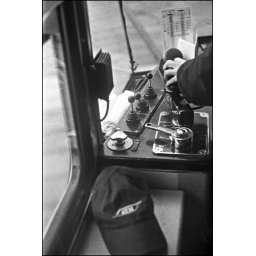
street car in  Milan